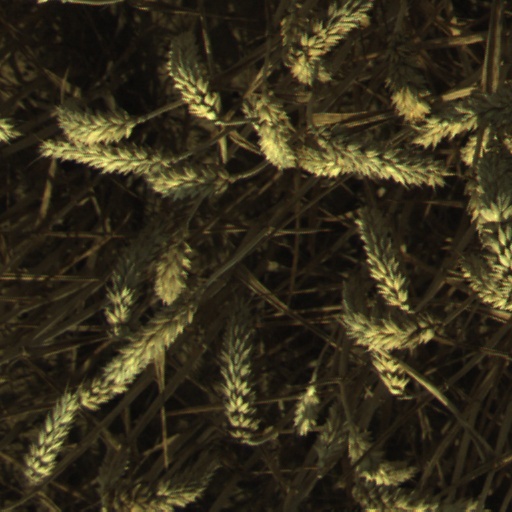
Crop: wheat